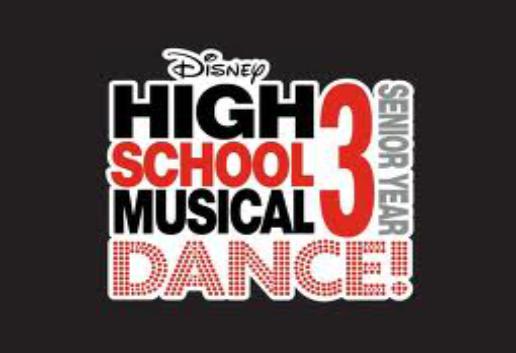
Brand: High School Musical
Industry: Leisure